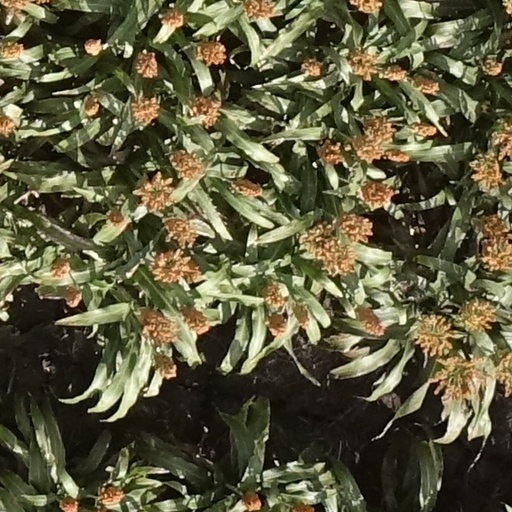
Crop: sorghum